Patterson family

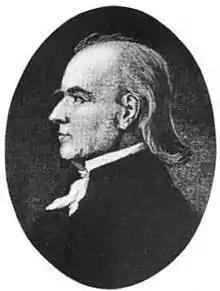
Gen. William Lenoir

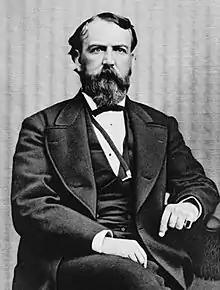
Rufus Lenoir Patterson

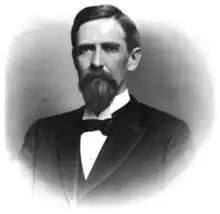
Samuel Legerwood Patterson

In the 1920s, Rufus L. Patterson Jr. and his college classmate and fraternity brother, John Motley Morehead III (who was also a first cousin of his wife), funded the $100,000 construction cost of the Morehead-Patterson Bell Tower, a bell tower designed by McKim, Mead & White and located on the campus of The University of North Carolina at Chapel Hill. It was initially built to commemorate the NC State alumni that fell during World War I. The Tower was dedicated in November 1931.